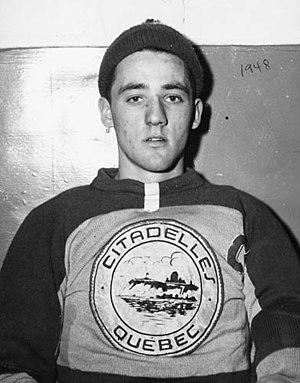
Joseph Jacques Omer Plante est un joueur canadien de hockey sur glace.
Joseph Henri Maurice Richard, surnommé le Rocket ou encore la Comète, est un joueur de hockey sur glace professionnel québécois. Il est un des joueurs de hockey les plus connus au Canada et dans le monde entier.
Rick Kehoe est un joueur professionnel de hockey sur glace devenu ensuite entraîneur. Il est choisi lors du repêchage amateur de la Ligue nationale de hockey en juin 1971 par les Maple Leafs de Toronto avec qui il passe trois saisons. Il rejoint alors par la suite les Penguins de Pittsburgh et y joue onze saisons. Il prend sa retraite de joueurs en juin 1985 étant alors le meilleur pointeur de l'histoire de l'équipe. Après sa carrière, il reste dans l'organisation des Penguins en tant que recruteur puis entraîneur pendant deux saisons pour l'équipe. Il passe également quelques matchs en tant qu'entraîneur des Penguins de Wilkes-Barre/Scranton dans la Ligue américaine de hockey avant de prendre le poste de recruteur pour les Rangers de New York.
Les Bruins de Boston, en anglais Boston Bruins, sont une franchise professionnelle de hockey sur glace d'Amérique du Nord. L'équipe est basée à Boston dans le Massachusetts aux États-Unis et joue ses matchs à domicile dans la salle du TD Garden depuis 1995. Auparavant l'équipe a joué quelques saisons dans le Boston Arena puis la plus grande partie de son histoire dans le Boston Garden. Ils font partie de la ligue principale d'Amérique du Nord, la Ligue nationale de hockey, et s'alignent dans la division Atlantique dans l'association de l'Est.
Les Nordiques de Québec sont une franchise de hockey sur glace professionnelle d'Amérique du Nord qui était située dans la ville de Québec dans la province du Québec au Canada.
Les séries éliminatoires de la Coupe Stanley 1960 font suite à la saison 1959-1960 de la Ligue nationale de hockey. Les Canadiens de Montréal remportent la Coupe Stanley après avoir battu en demi-finale les Black Hawks de Chicago quatre matchs à zéro puis les Maple Leafs de Toronto sur le même score en finale. Les Canadiens remportent ainsi leur cinquième finale en autant de saisons ; c'est la première fois de l'histoire de la coupe Stanley qu'une équipe parvient à remporter cinq coupes consécutives et la deuxième fois qu'une équipe la remporte sans concéder la moindre défaite en finale.